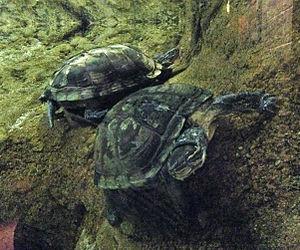
La Tortue feuille d'Annam, Mauremys annamensis, est une espèce de tortues de la famille des Geoemydidae.